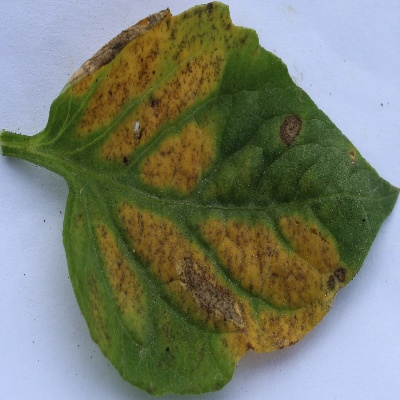
Crop: Tomato
Condition: septoria leaf spot